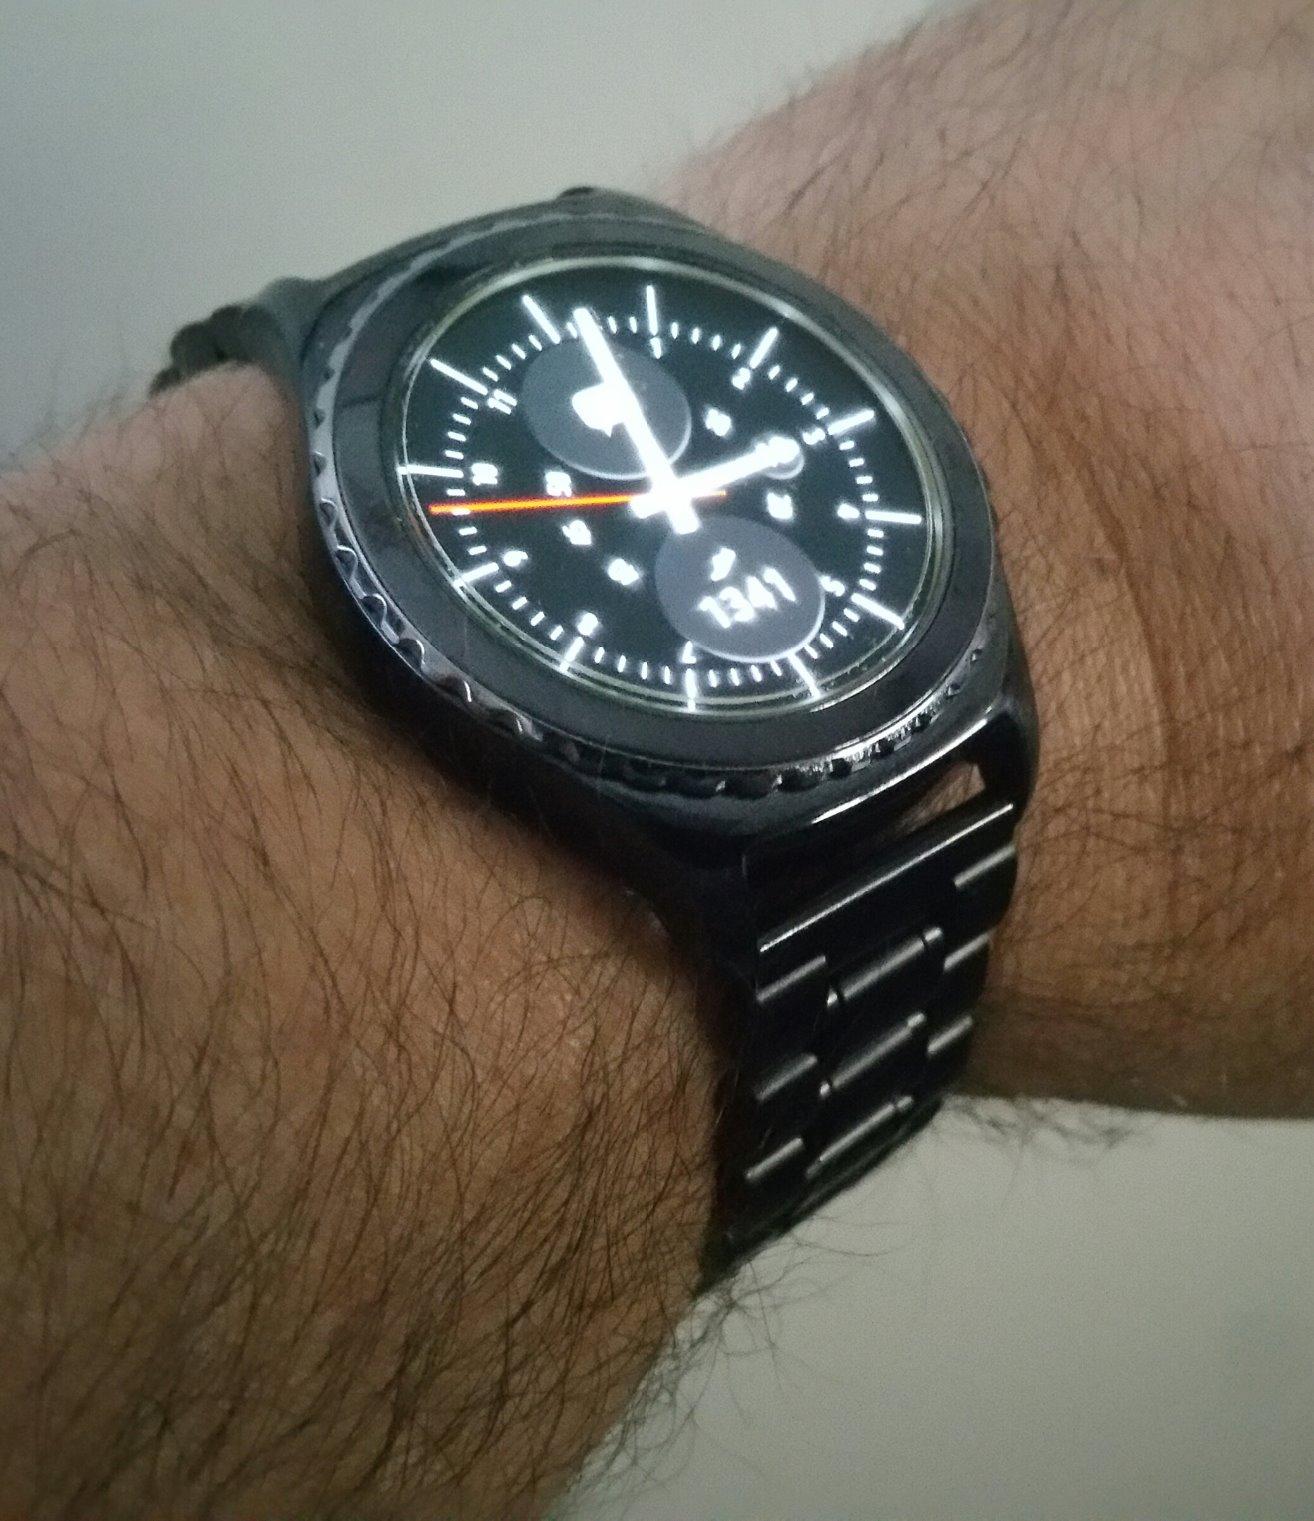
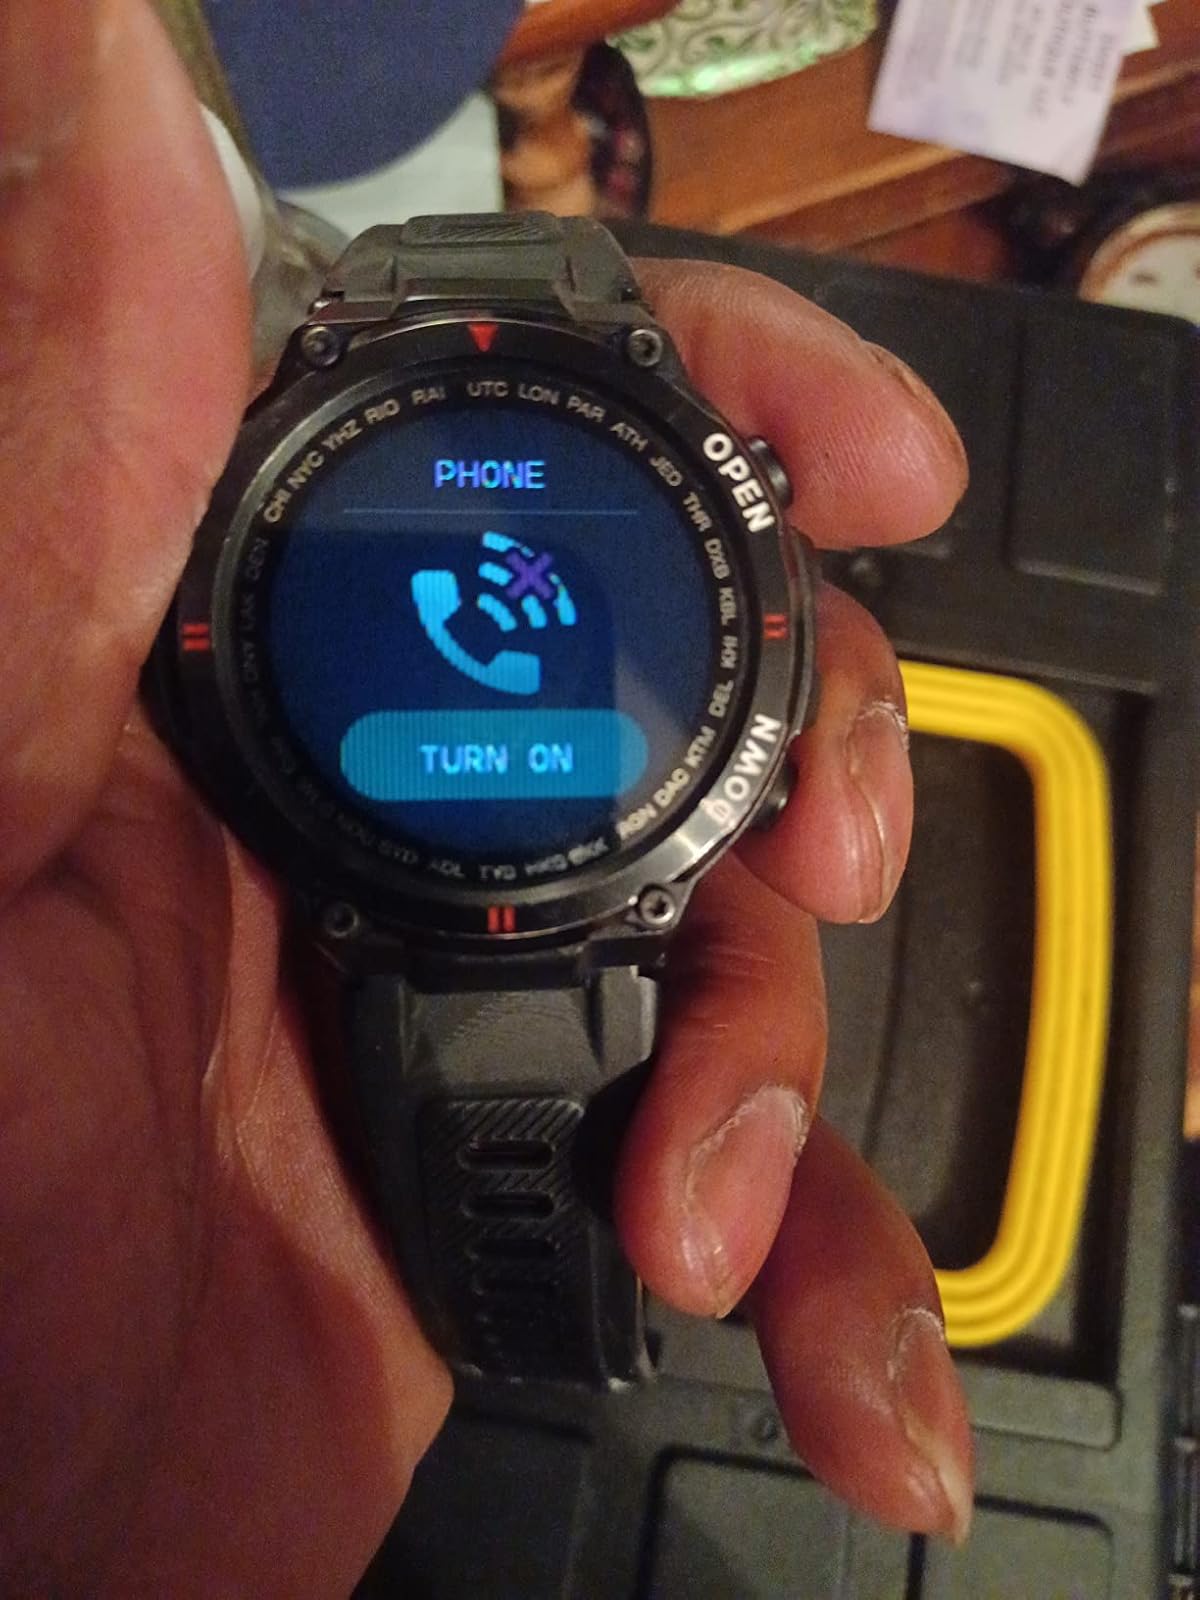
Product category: smartwatch
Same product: no